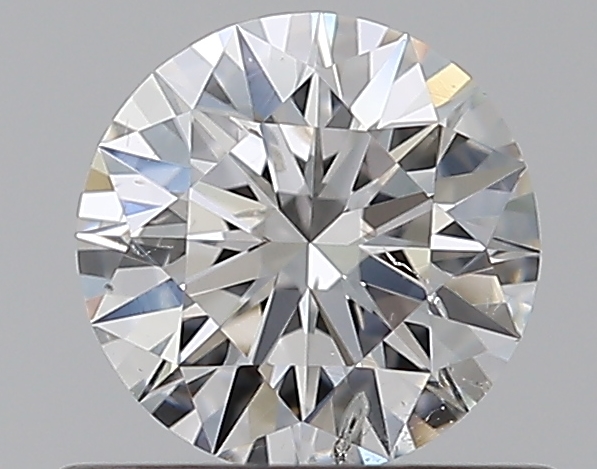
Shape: round
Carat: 0.5
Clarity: SI2
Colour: F
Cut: EX
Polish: EX
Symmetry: EX
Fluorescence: N
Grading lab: GIA
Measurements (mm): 5.15 x 5.18 x 3.14